Chantilly, Oise

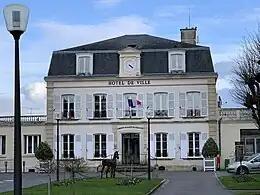
Chantilly Town Hall

During the French Revolution, Chantilly became a commune whose which boundaries matched those of the parish. The first mayor was the administrator of the estate, André-Joseph Antheaume de Surval. The other city council members were recruited from among the château officials. The Condés were among the first to flee abroad, just days after the fall of the Bastille, on 17 July 1789. The estate was sequestered on 13 June 1792 following the law on émigrés and subsequently subdivided and sold.